Kondapalli Koteswaramma

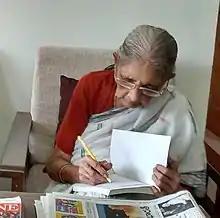
Kondapalli Koteswaramma at her residence in Visakhapatnam (2015).

Kondapalli Koteswaramma (5 August 1918 – 19 September 2018) was an Indian communist leader, feminist, revolutionary, and writer. As a child widow, she remarried Kondapalli Seetaramaiah and faced many social constraints. Later, she was active in the freedom struggle and also worked underground with the party staying away from family and children. In her last years, she lived in Visakhapatnam at her granddaughter's house.